Border Cave

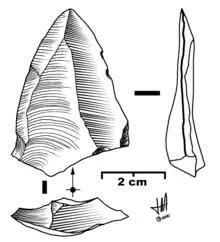
Unretouched Levallois point

Paloma de la Pena and colleagues later analyzed lithics from the same layers at Border Cave. A majority of these lithic raw materials were rhyolite or basalt, though quartz, chalcedony, agate and chert also occur within this assemblage. Backed pieces occur in the HP layers, but are absent in the MSA 3/post-HP layers. Other retouched tools such as notched pieces, and denticulates occur in the MSA 3/post-HP layers, though in lesser quantities.